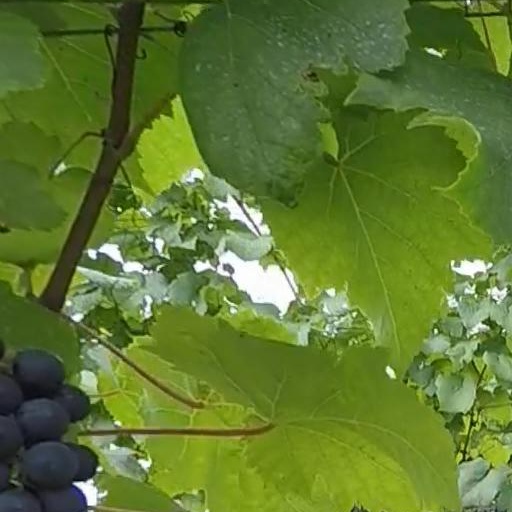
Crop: grape